COVID-19 misinformation

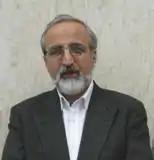
Reza Malekzadeh, Iran's deputy health minister, rejected bioterrorism theories.

An Iranian cleric in Qom said Donald Trump targeted the city with coronavirus "to damage its culture and honor". Reza Malekzadeh, Iran's deputy health minister and former Minister of Health, rejected claims that the virus was a biological weapon, pointing out that the US would be suffering heavily from it. He said Iran was hard-hit because its close ties to China and reluctance to cut air ties introduced the virus, and because early cases had been mistaken for influenza.